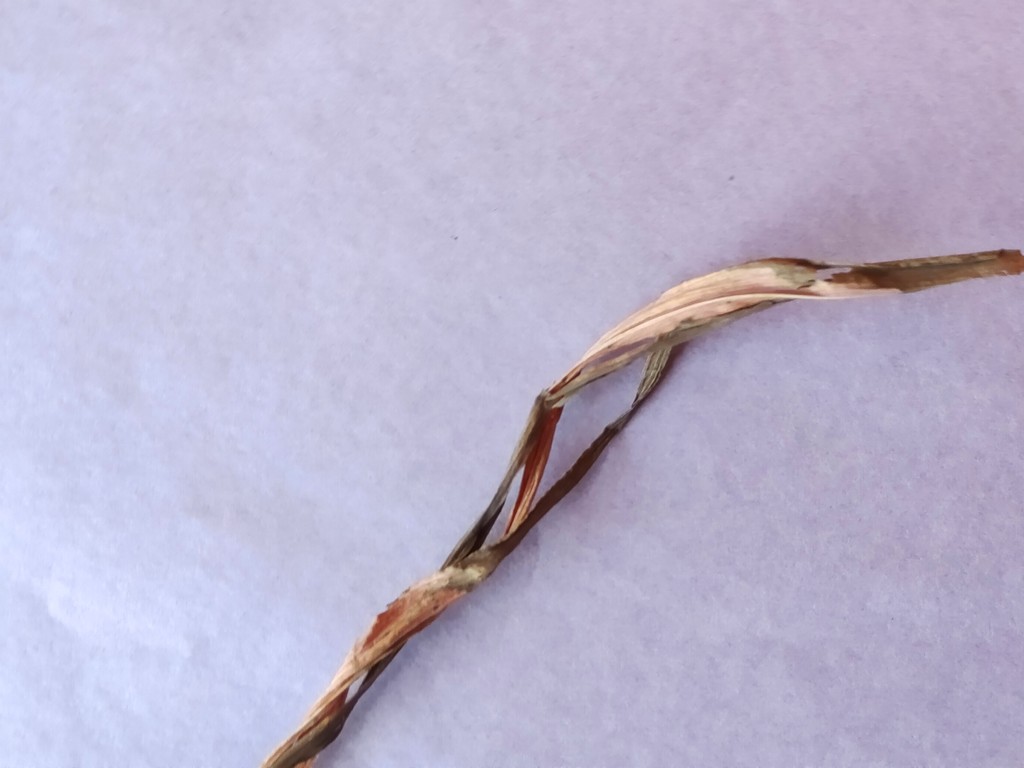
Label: Dried